Eight Beauties of Qinhuai

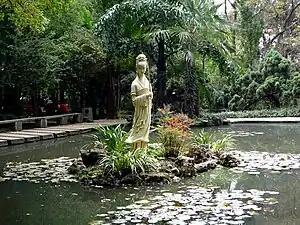
Statue of Chen Yuanyuan in Gold Hall Park in Kunming

Chen Yuanyuan was born to a peasant family in Jiangsu province, and on the death of her father, she became a Yiji. Chen became a leading figure in the Suzhou opera scene. In 1642, she became the lover of the scholar and poet Mao Xiang. Subsequently, Chen was bought by the family of Tian Hongyu, father of one of the Chongzhen Emperor's concubines. She was then either purchased for Wu Sangui by his father, or given to Wu as a gift by Tian.